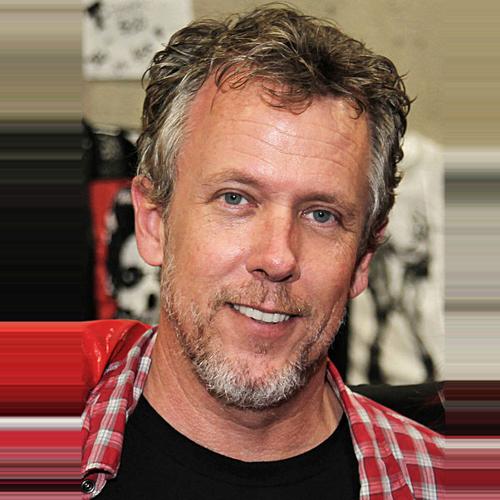
Age: 50